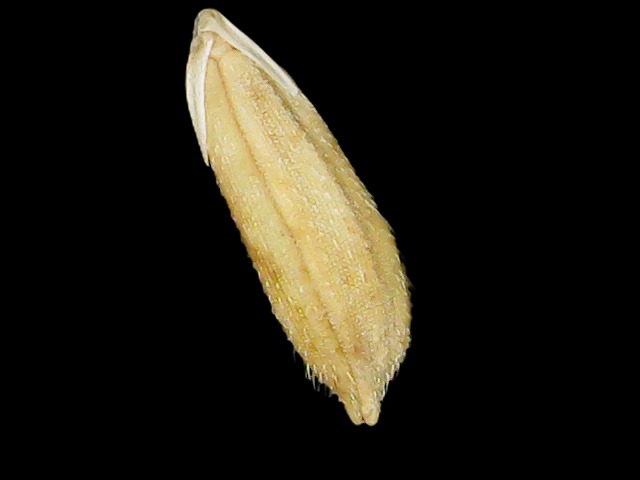
Rice variety: Bd51